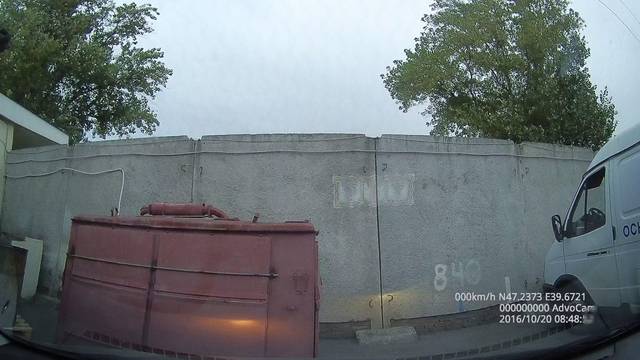
Region: Russia
Coordinates: 47.237, 39.672